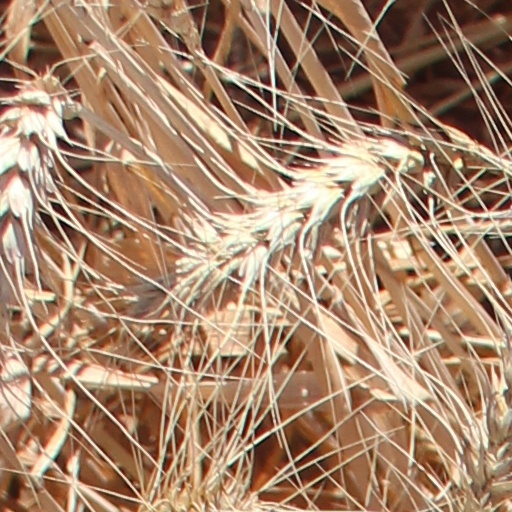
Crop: wheat